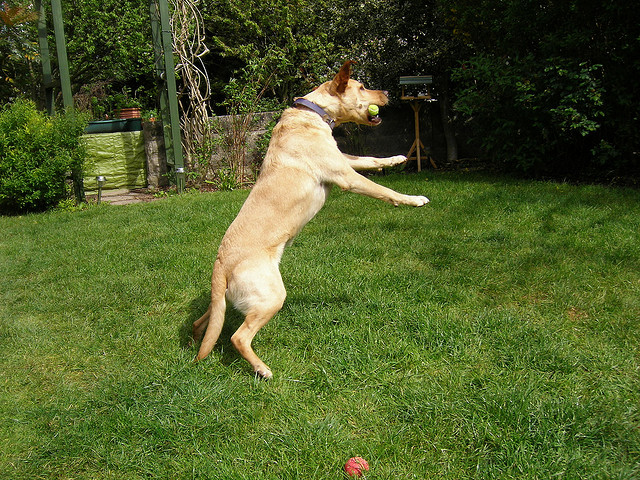
quả bóng đang nằm trong miệng con chó trên sân cỏ